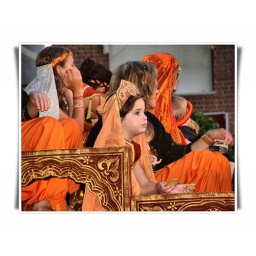
Such a cute face lost in a little world of her own.Taken during the Moors and Christian's fiesta in Villajoyosa Spain